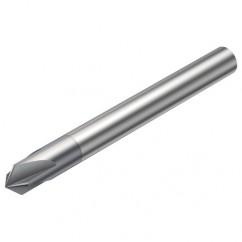
1C050-0200-045-XA 1620 8mm FL Chamfer Tool w/Cylindrical Shank
Item #: FF821C05068907 Manufacturer: Sandvik Coromant Mfg #: 6259474 Technical Specifications: •Brand Name: Sandvik Coromant •Coating: TiAlN •For Use With: Multi •Grade: 1620 •Material: Solid Carbide •Model Number: 1C050-0200-045-XA 1620 •Shank Type: Cylindrical •Size: 8mm •Trade Name: CoroMill Plura Versatile Description: Shipping Info: •Actual Weight - .2500
Brand: ET02 Cutting to Endmills
Category: Hardware > Tools > Milling Machines